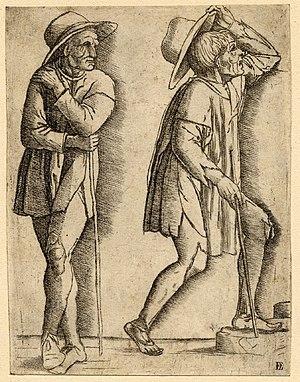
Giovanni Antonio da Brescia est un graveur italien de la Renaissance. Son œuvre comprend près de 150 pièces depuis que lui sont attribuées celles de Zoan Andrea, les deux artistes étant une seule et même personne.